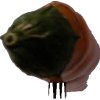
Label: pepper